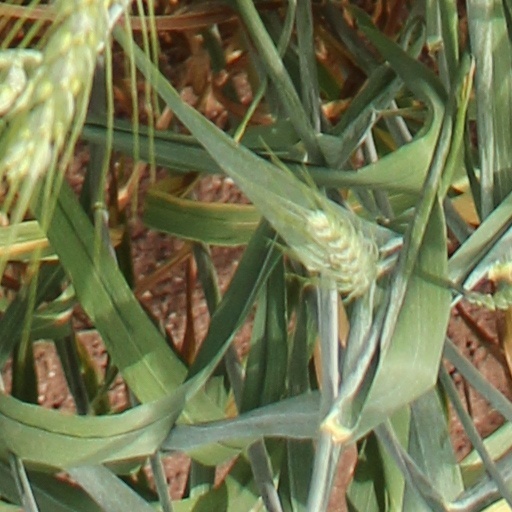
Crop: wheat